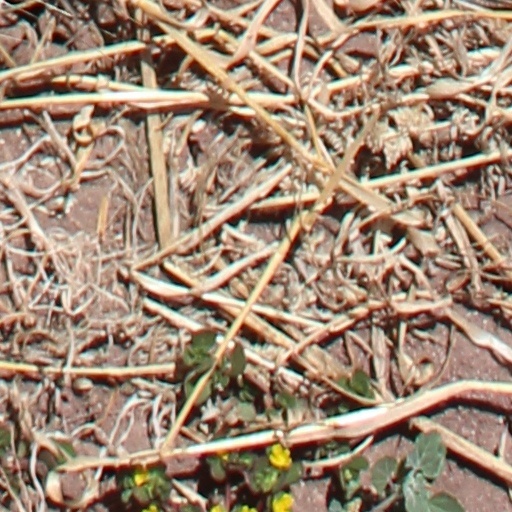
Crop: wheat